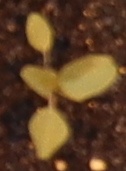
Label: Redroot Pigweed